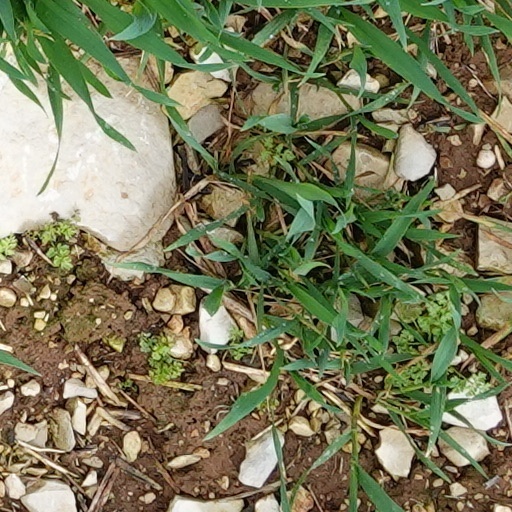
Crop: wheat